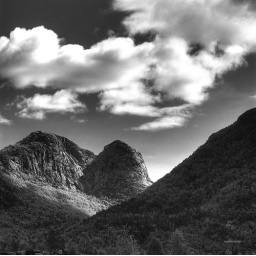
The fjords and mountains of the Ryfylke area by the south-east coast of Norway. This picture is from the village Tau.